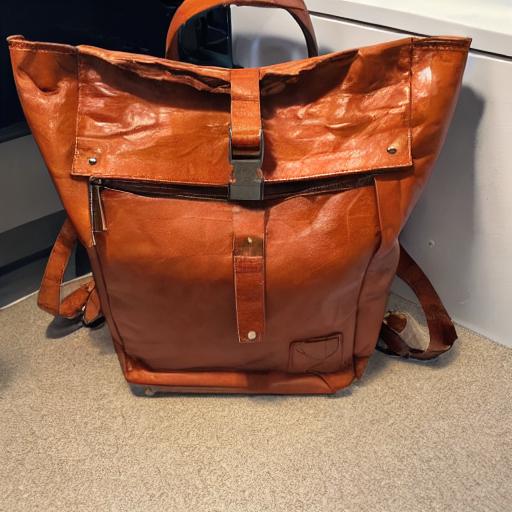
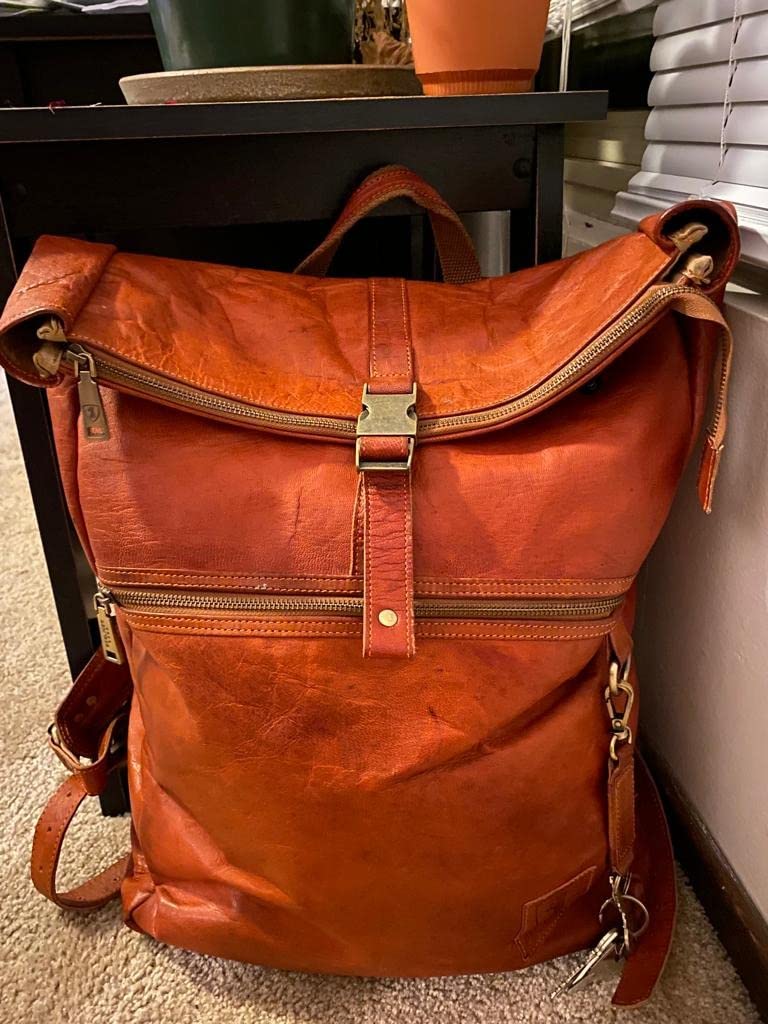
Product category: bag
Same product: no